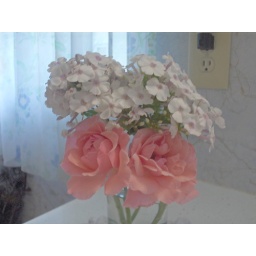
Two roses in a glass